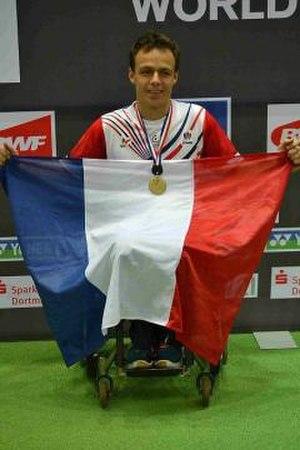
David Toupé au championnat de Dortmund.
David Toupé, né en mars 1977 à Rennes, est un joueur de parabadminton français.